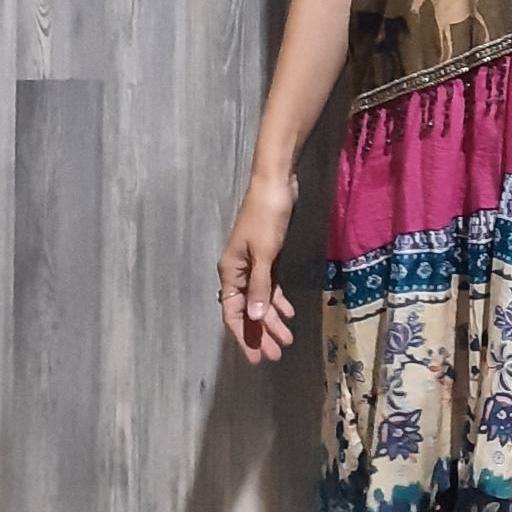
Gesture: no_gesture